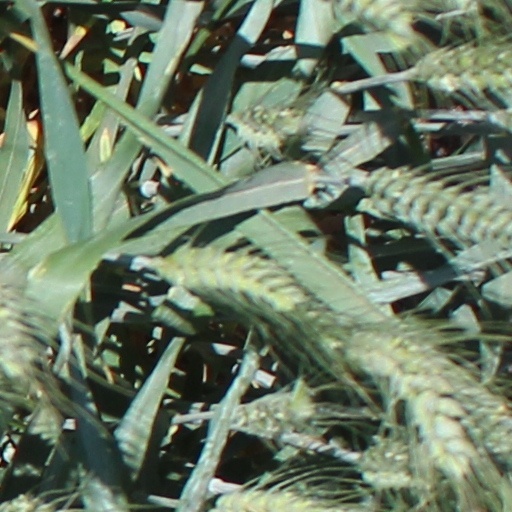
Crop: wheat